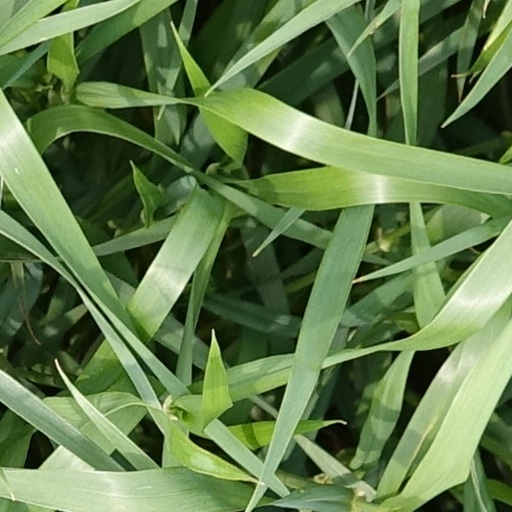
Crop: wheat